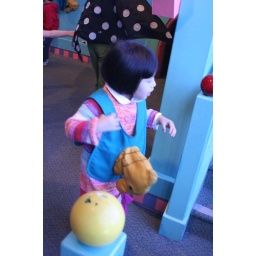
90. Girl in pink as a fish